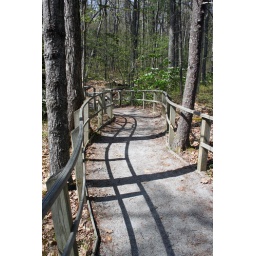
Curving walkway in forest with wooden railings